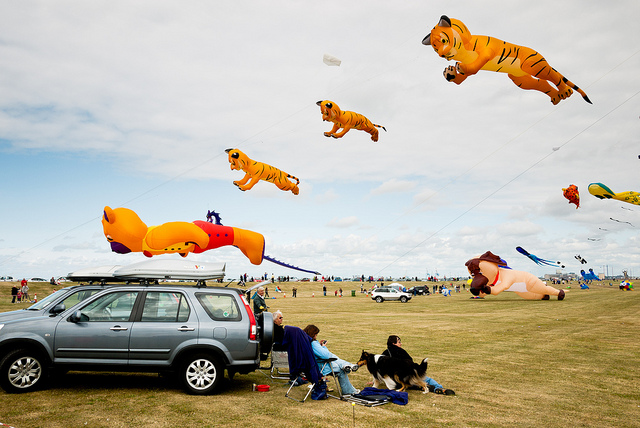
user: Given an image and a question. Answer the question in a short answer. Question: What chemical is in the cats that makes them fly? Short Answer:
assistant: helium